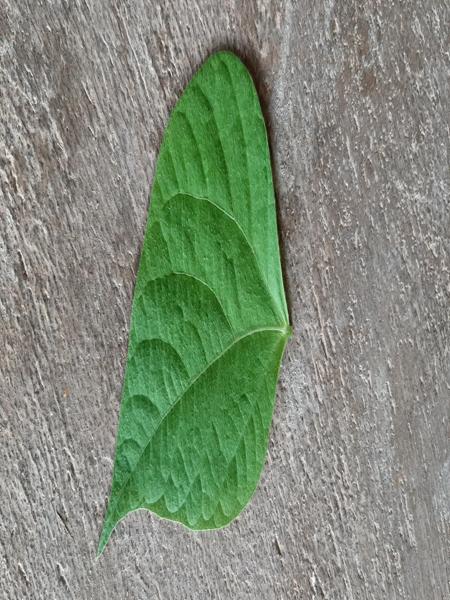
Plant: Beans